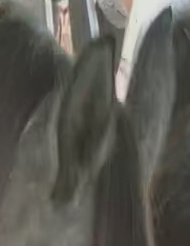
Face region: ears (position_of_ears)
Pain indicator: not_present